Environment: real
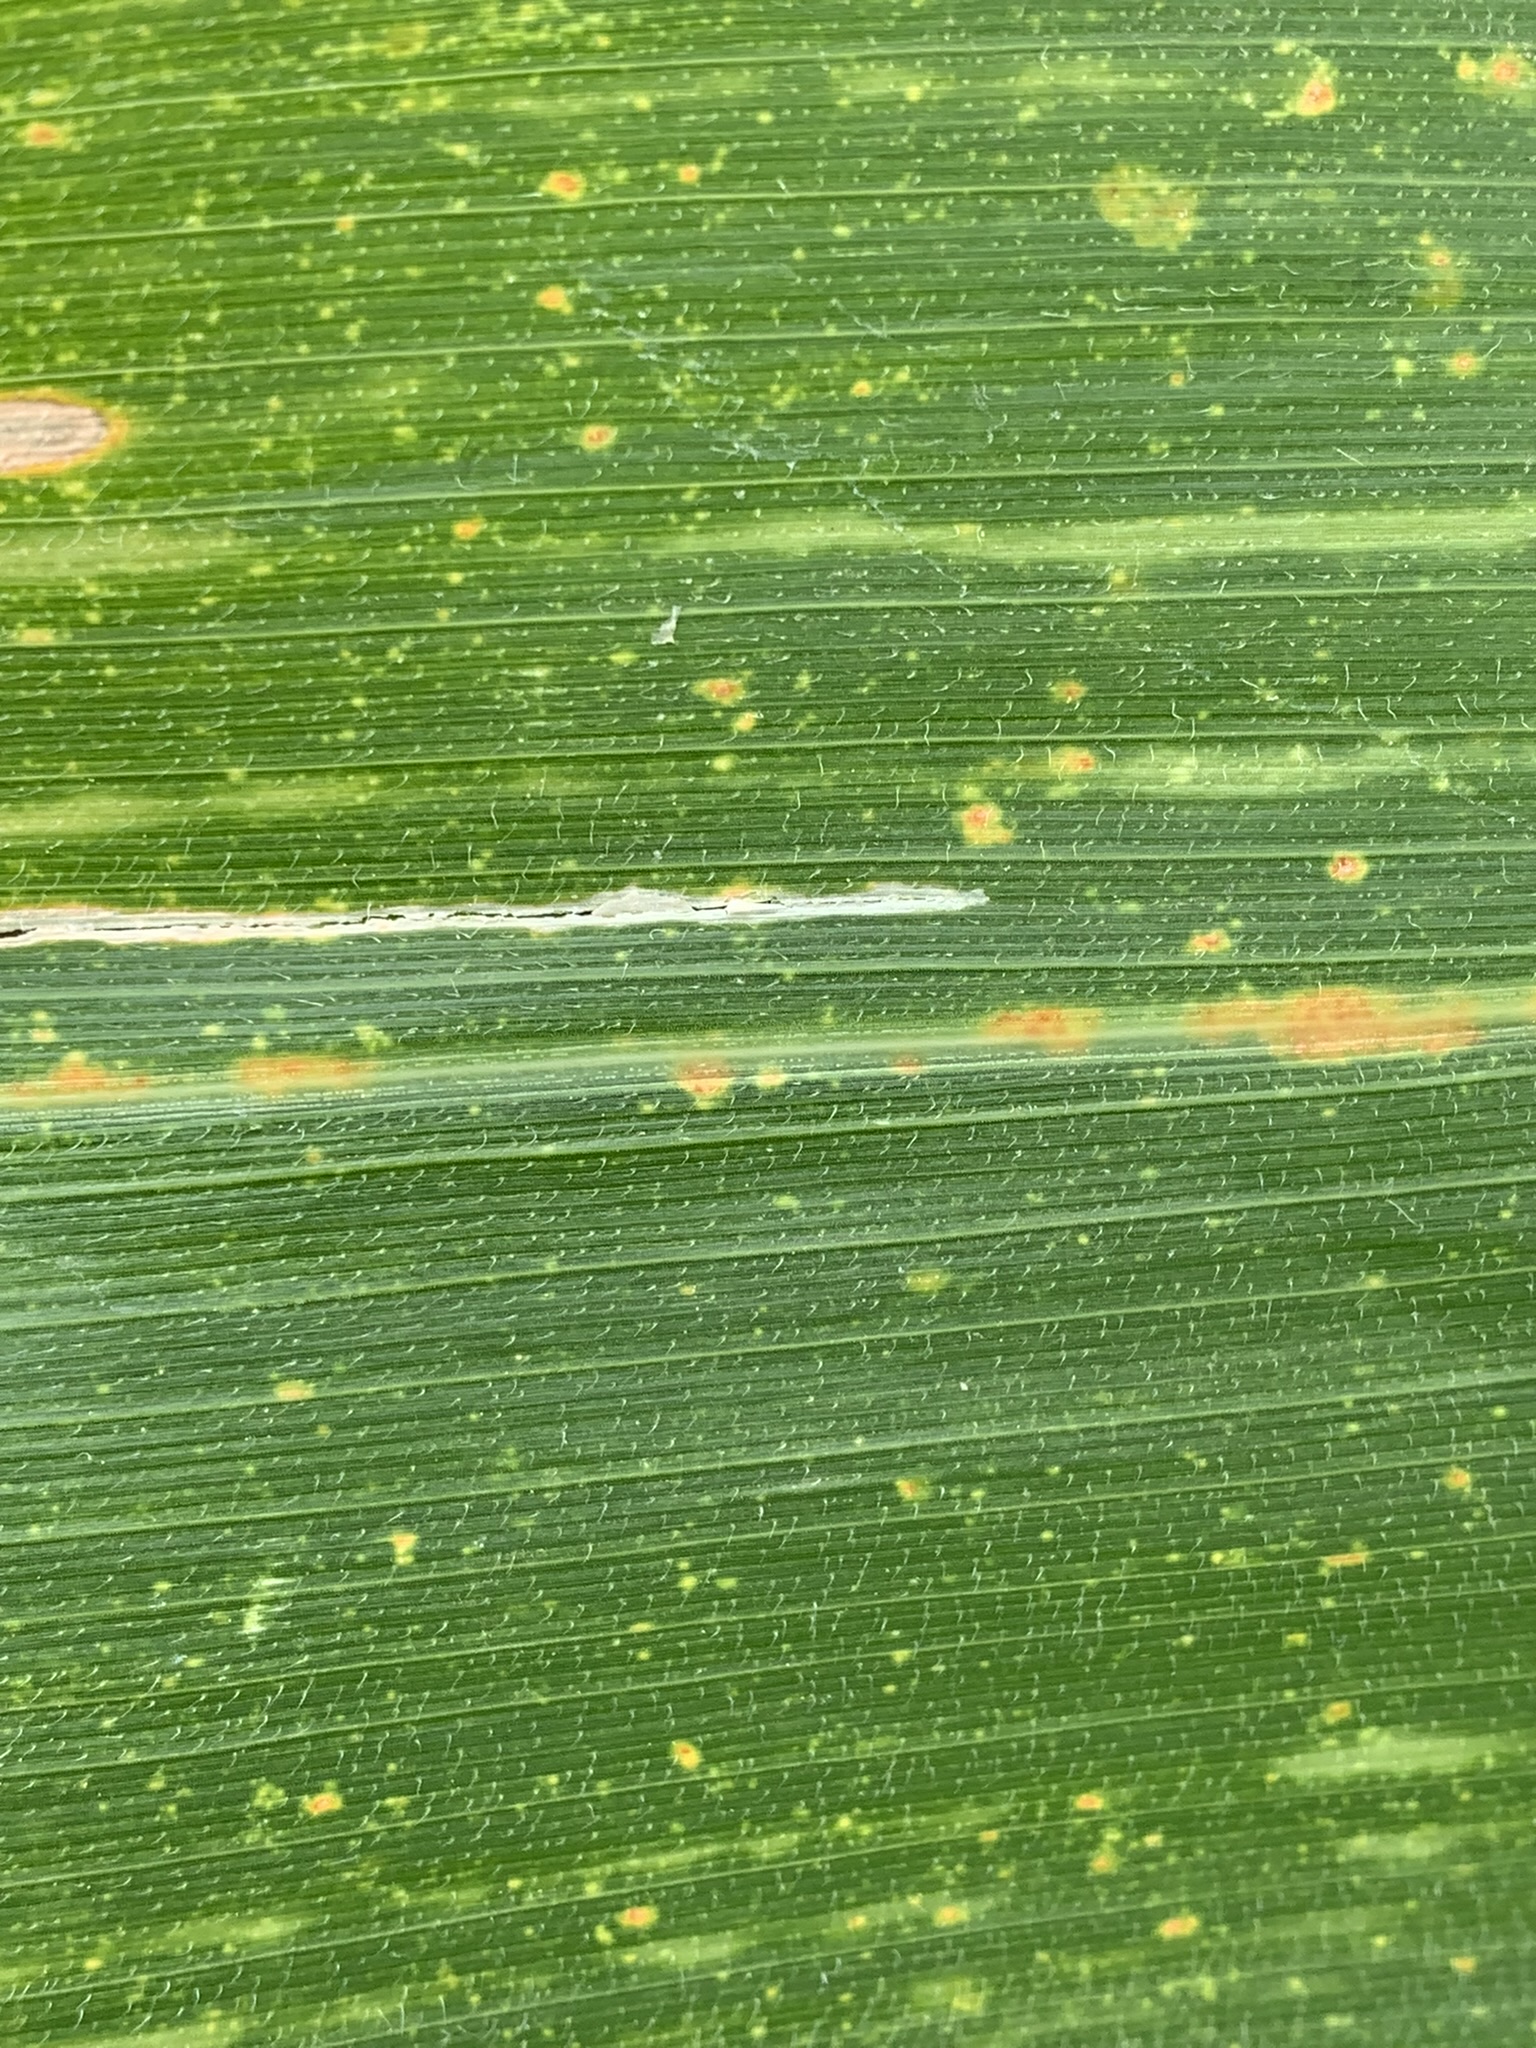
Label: lethal_necrosis